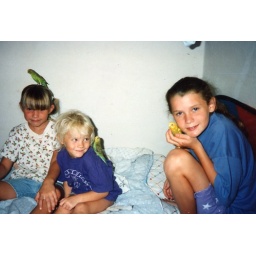
We lived in a bird house